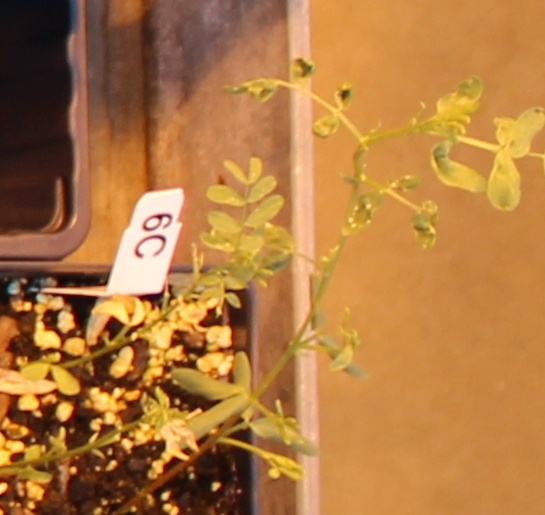
Label: Lentil